Valiant (film)

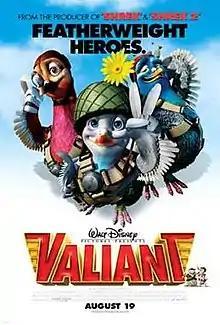
North American theatrical release poster

Valiant is a 2005 animated comedy film produced by Vanguard Animation, Ealing Studios, UK Film Council, Odyssey Entertainment, and Take Film Partnerships. Gary Chapman made his directorial debut, with Vanguard's John H. Williams serving as producer. The ensemble voice cast includes Ewan McGregor, Ricky Gervais, Tim Curry, Jim Broadbent, Hugh Laurie, John Cleese, John Hurt, Pip Torrens, Rik Mayall, Olivia Williams. Set in May 1944, the film follows of a group of war pigeons during World War II. It was inspired by true stories of hundreds of pigeons that helped the soldiers in the war.